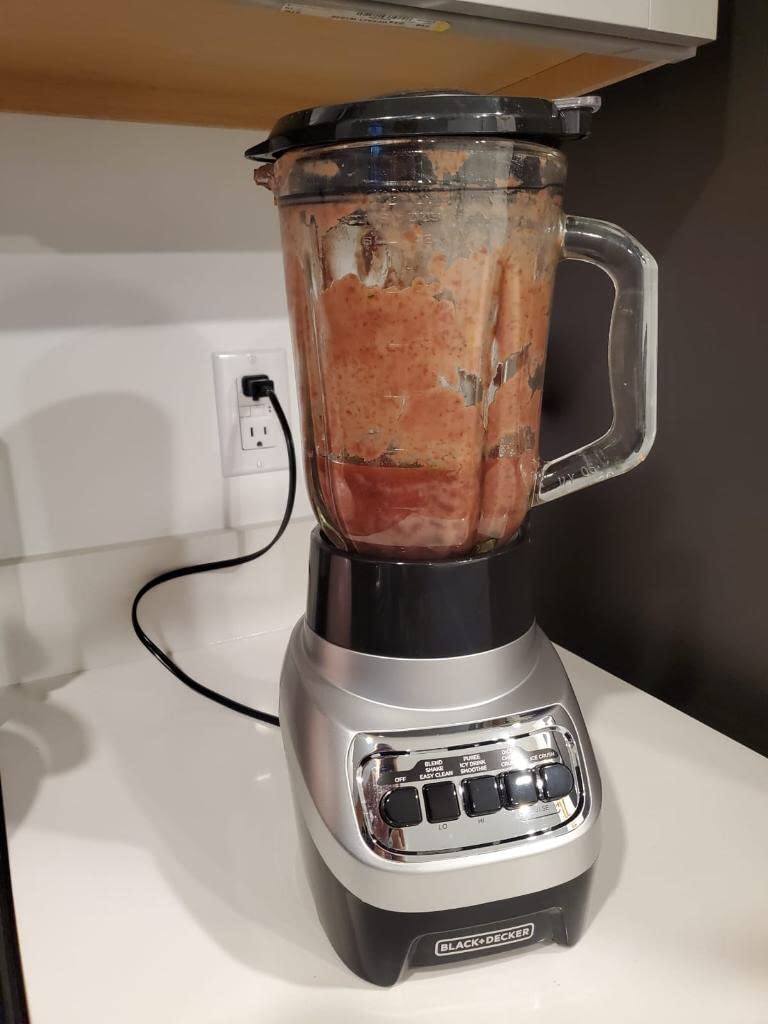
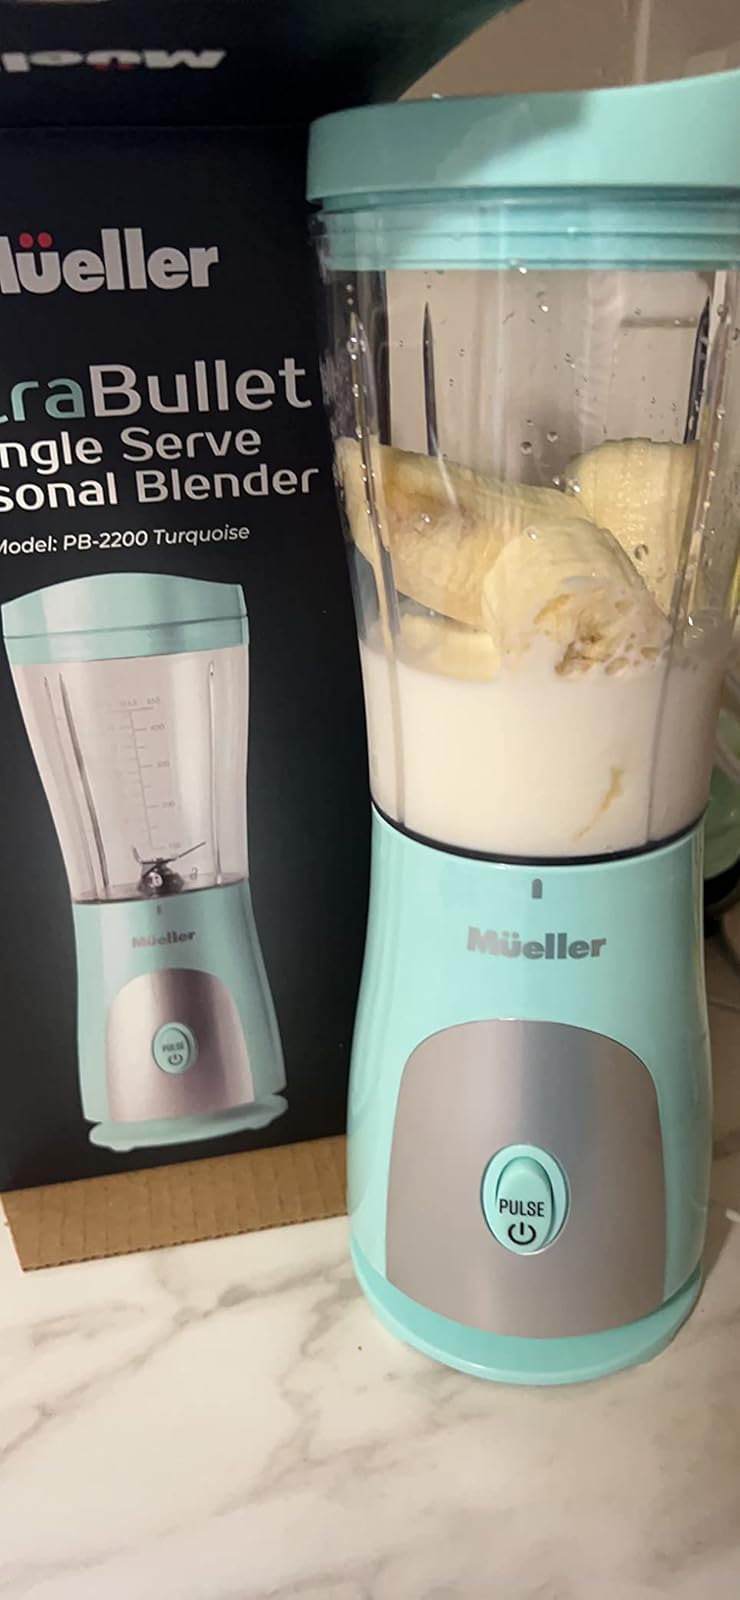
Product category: items_blender
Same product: no